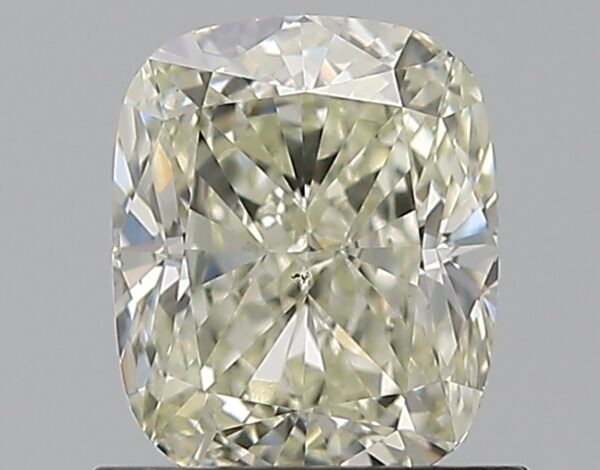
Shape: cushion
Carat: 1
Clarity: VS1
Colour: M
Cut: EX
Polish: EX
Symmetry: VG
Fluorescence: M
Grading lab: GIA
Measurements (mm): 6.32 x 5.21 x 3.52